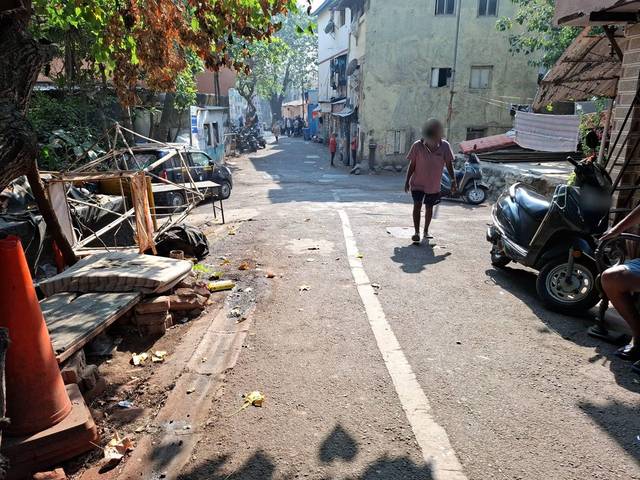
Region: India
Coordinates: 18.947, 72.794